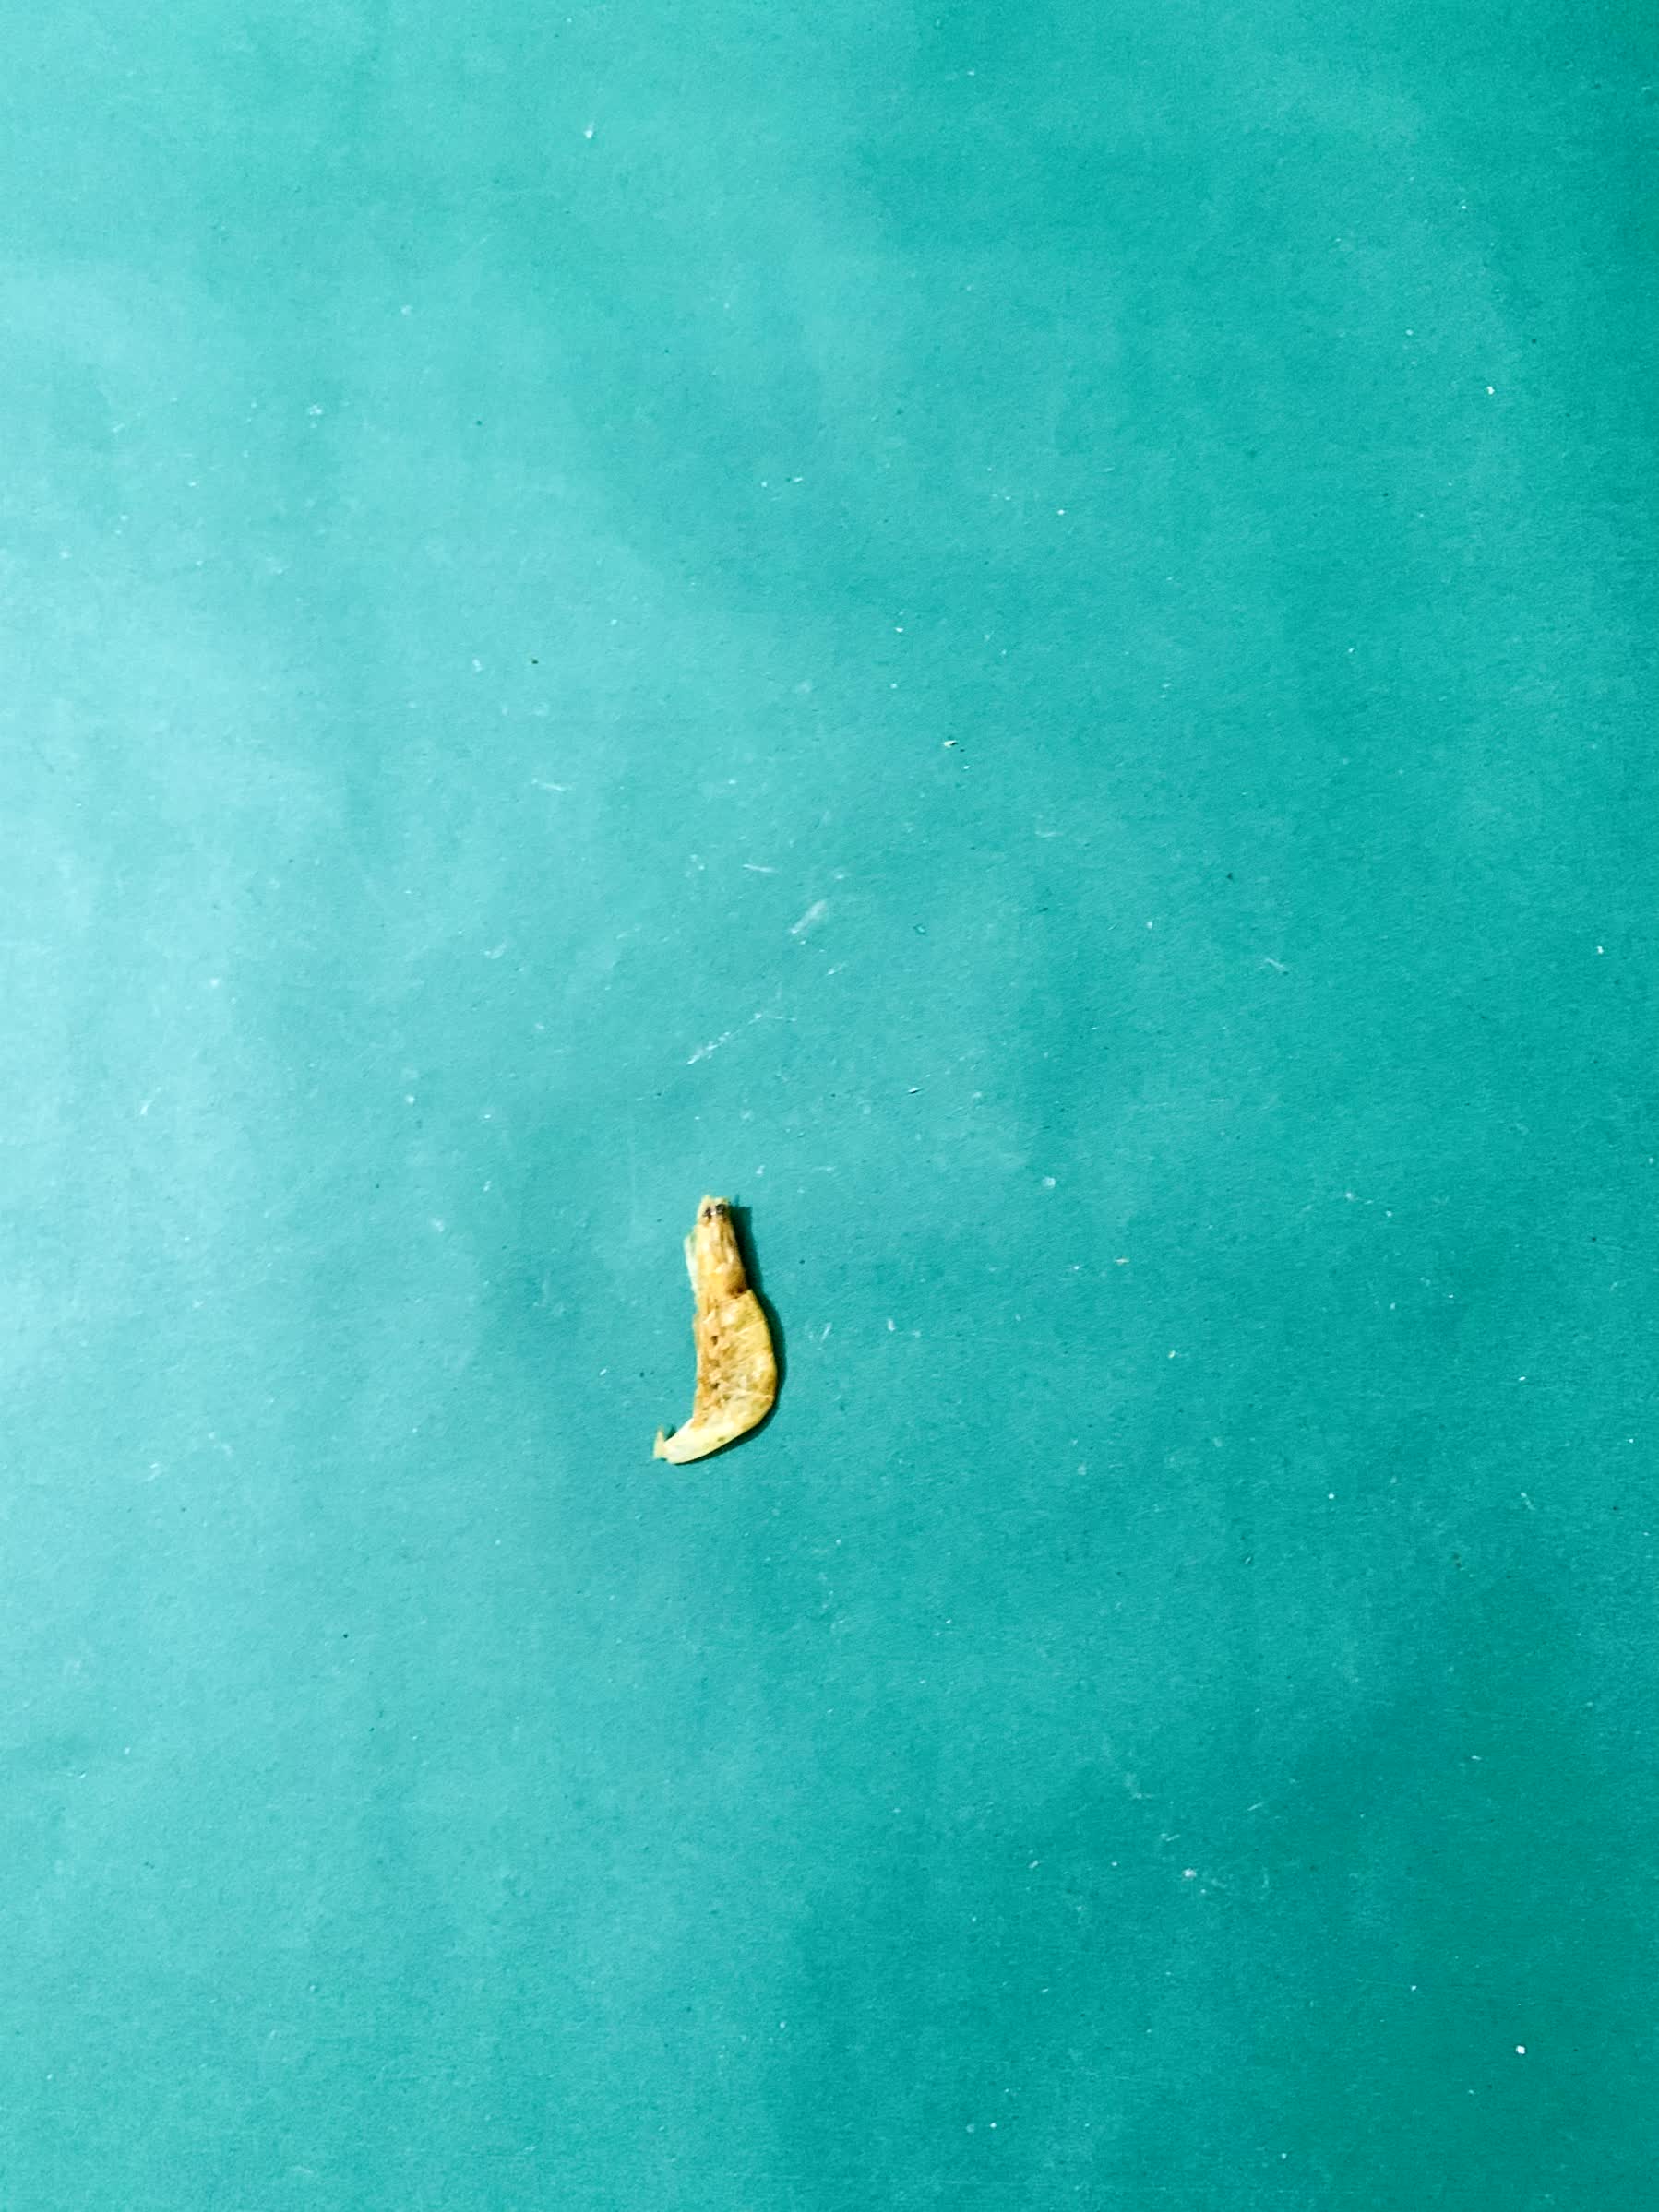
Species: chingri